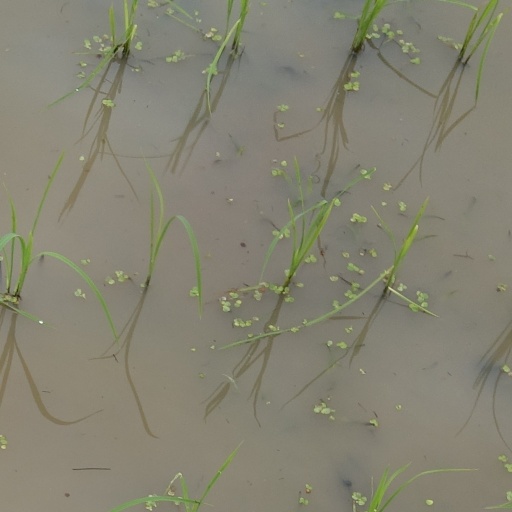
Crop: rice